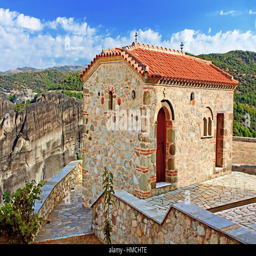
monastery , unesco world heritage site